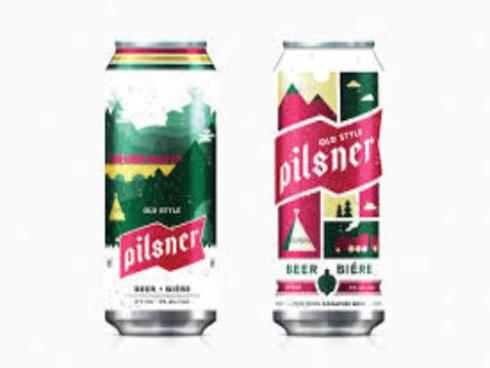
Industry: Food